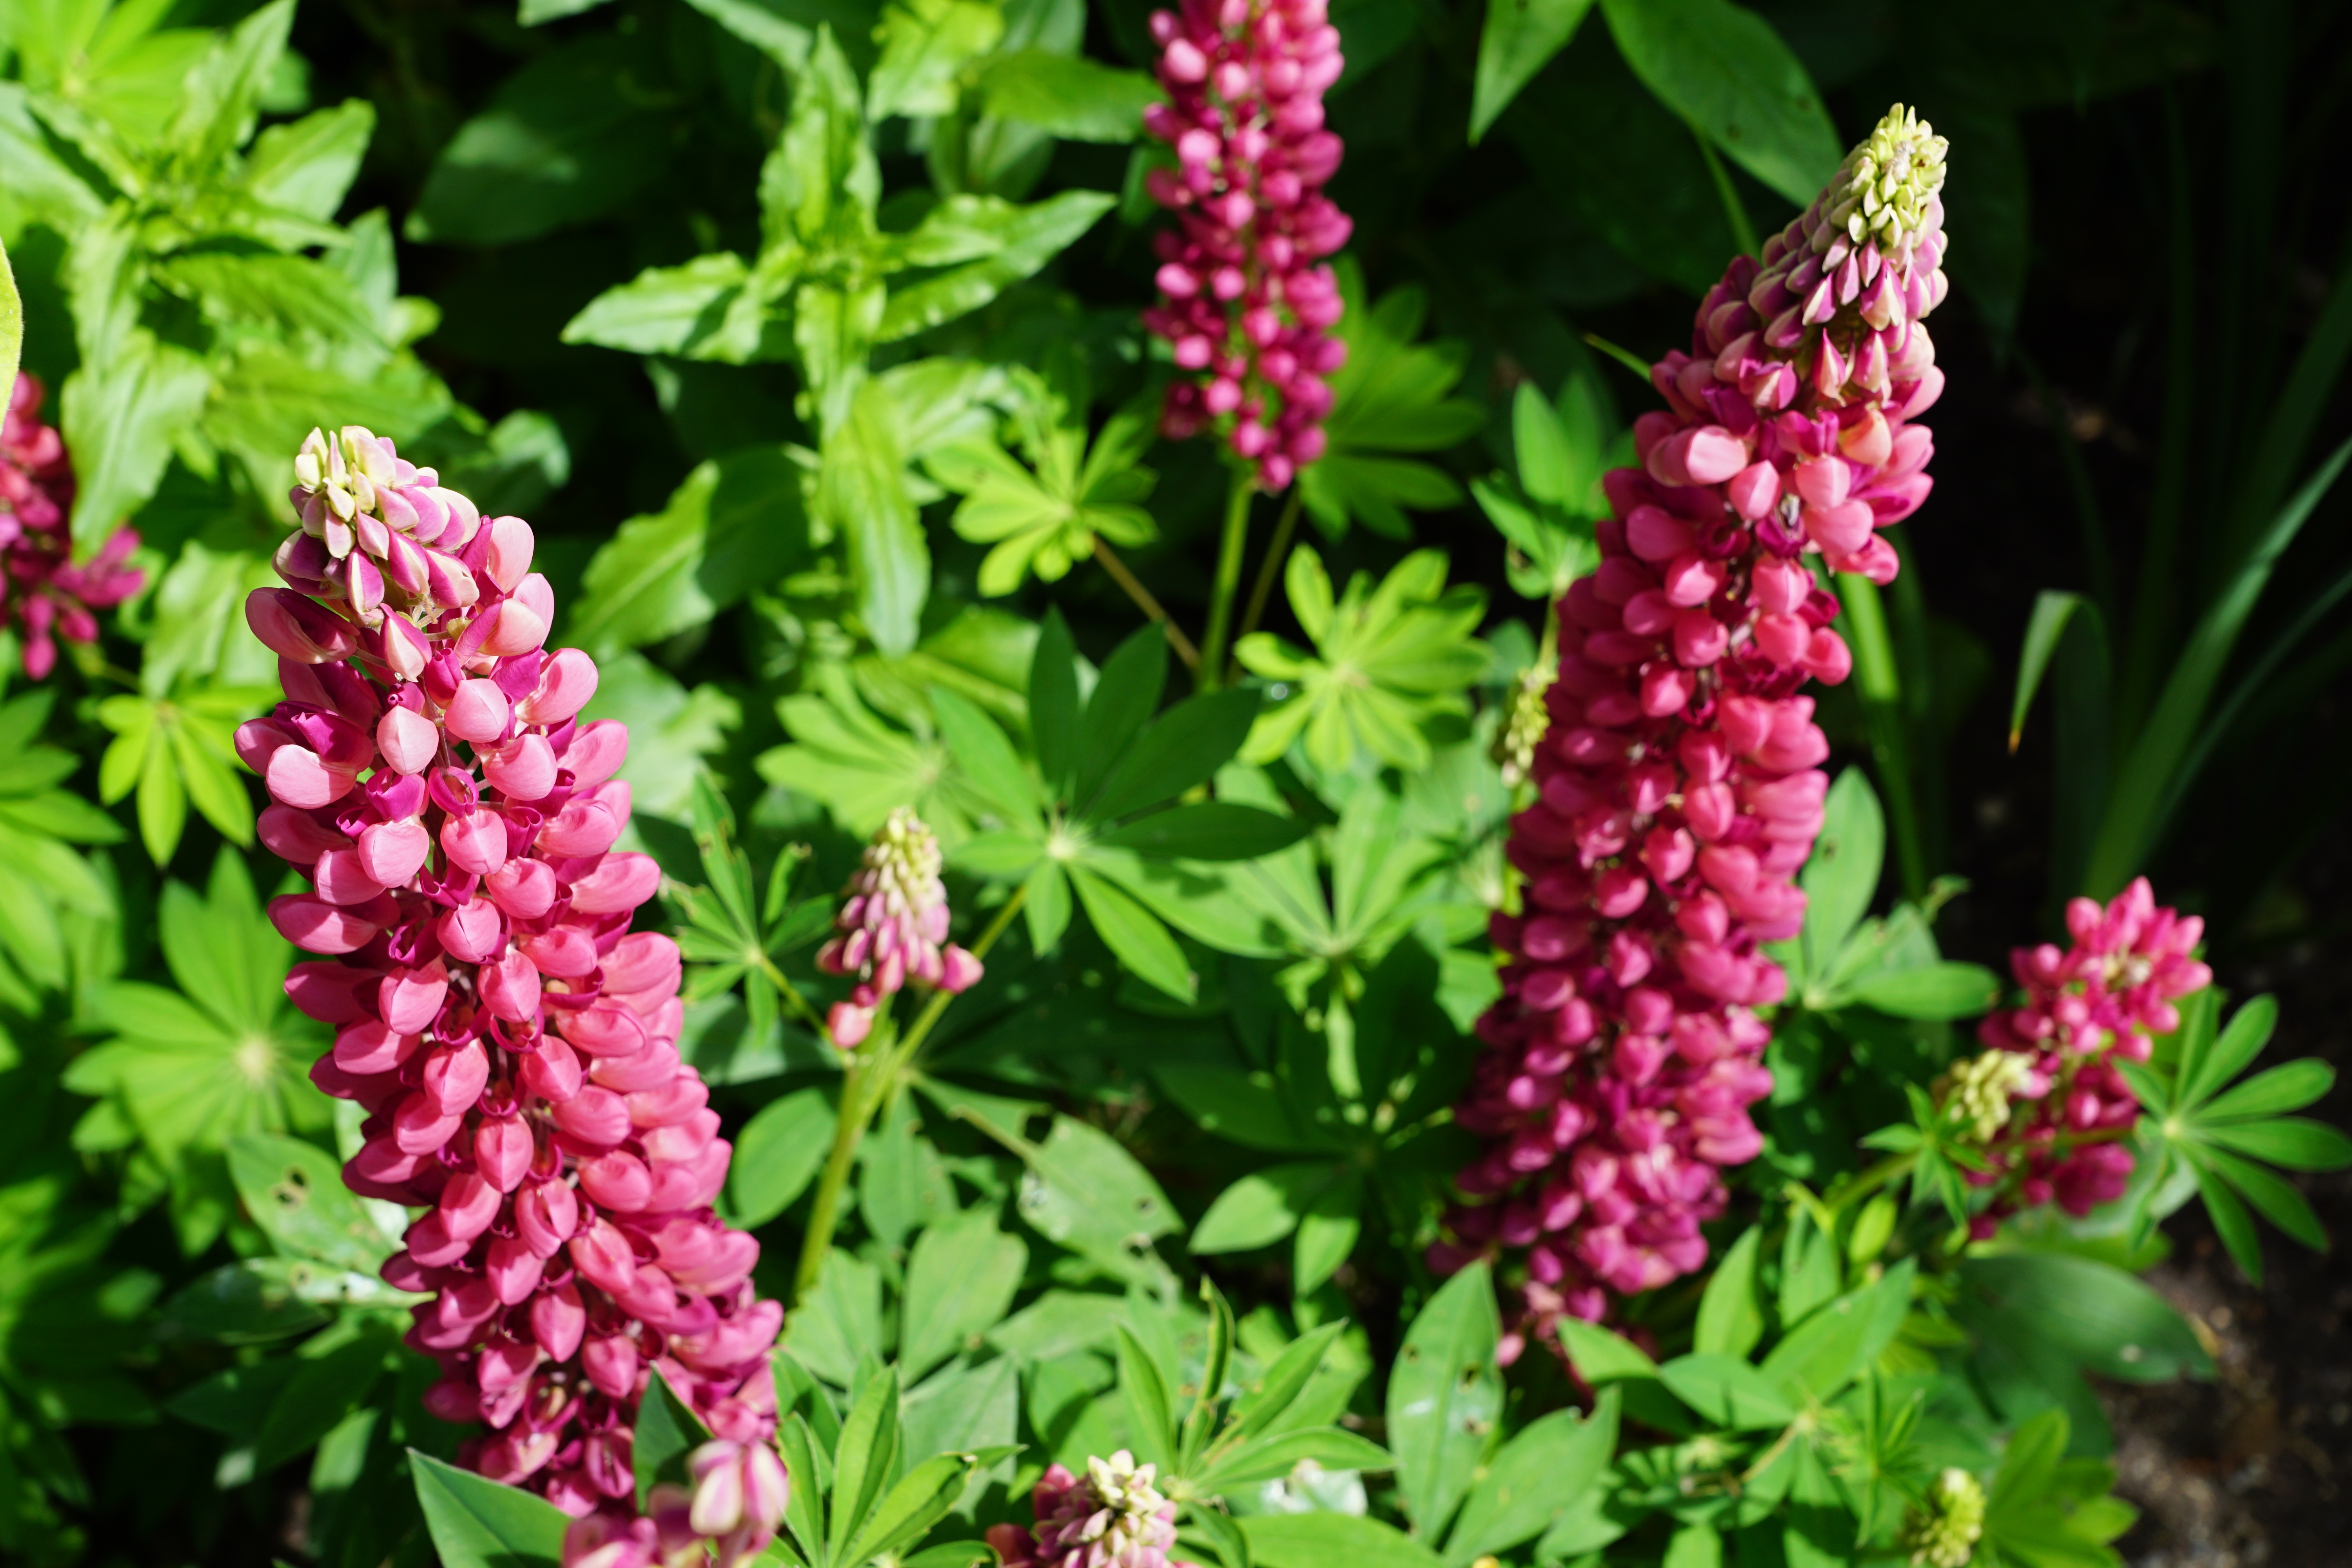
nature, blossom, plant, flower, bloom, herb, botany, pink, flora, flowers, shrub, digitalis, lupin, flowering plant, annual plant, land plant